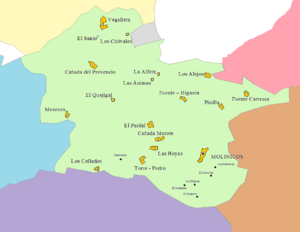
Molinicos est une commune d'Espagne de la province d'Albacete dans la communauté autonome de Castille-La Manche.